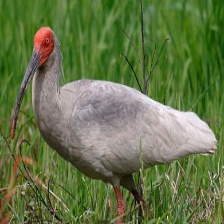
Species: ASIAN CRESTED IBIS
Scientific name: NIPPONIA NIPPON